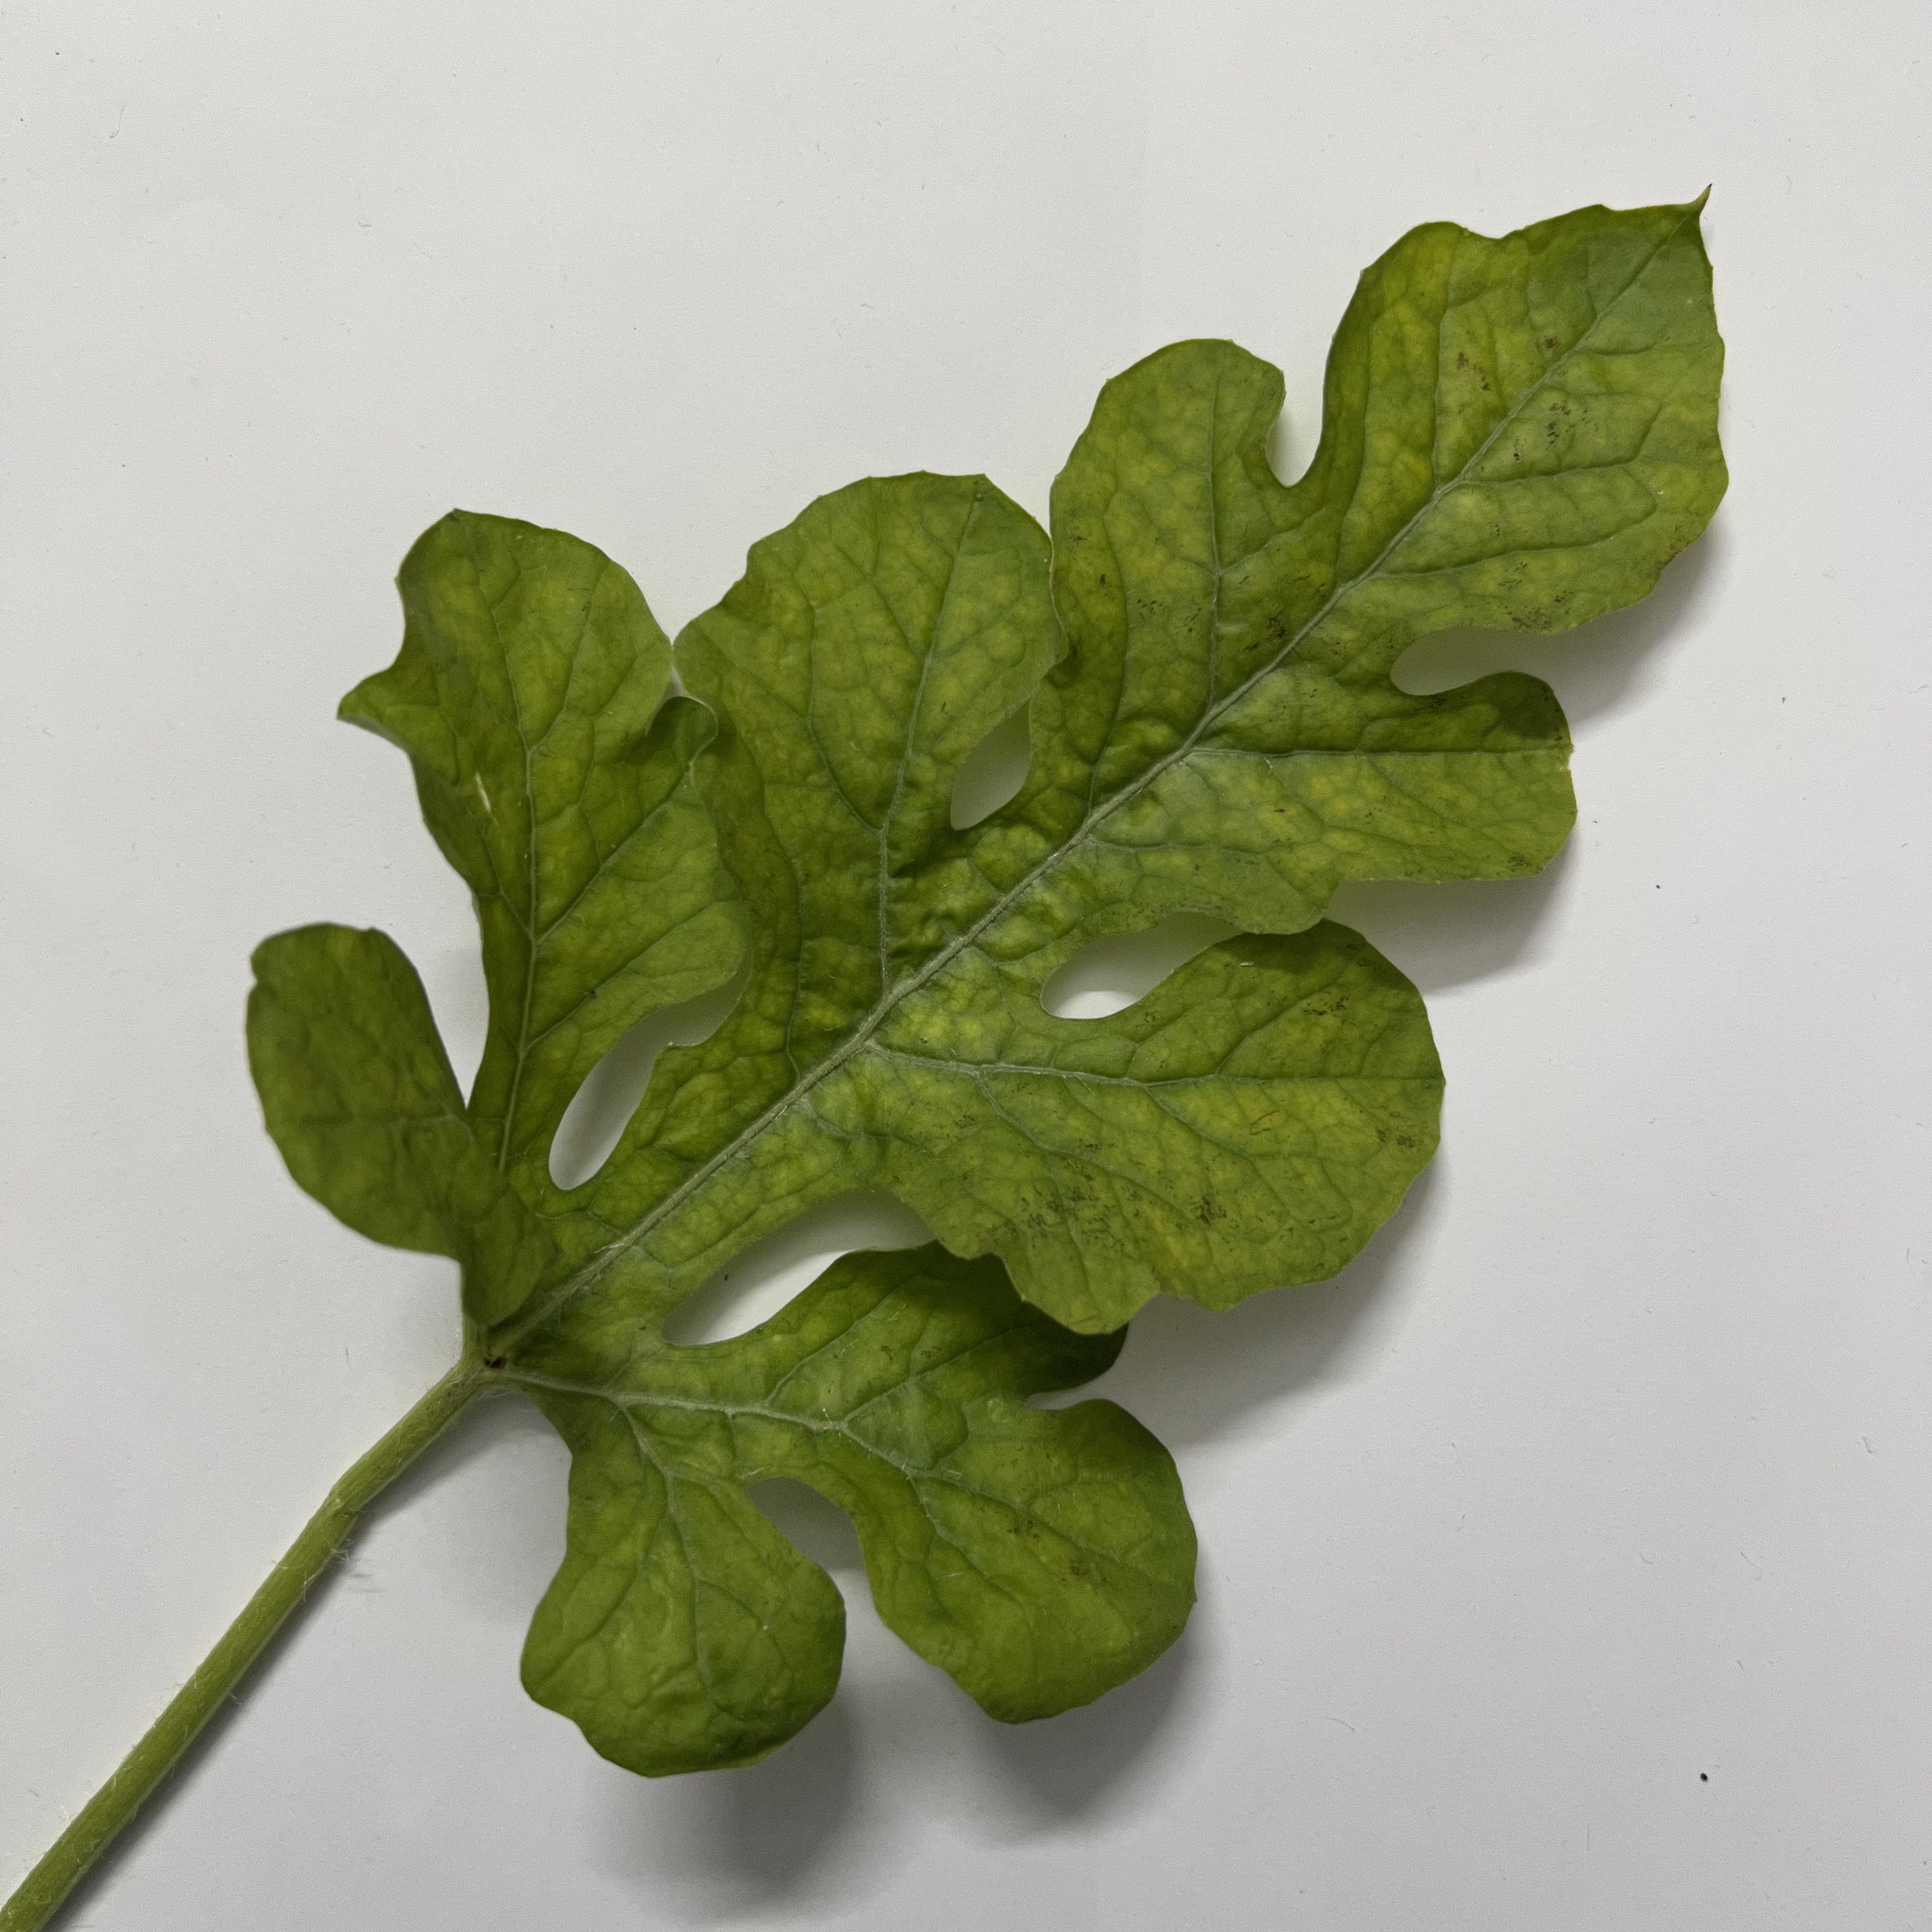
Label: Mosaic_Virus